Master of the Legend of Saint Bruno

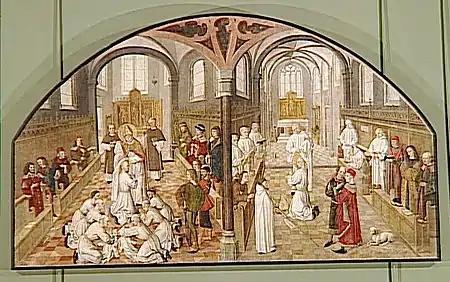
Master of the Legend of Saint Bruno: "Saint Bruno and Saint Hugh Take the Habit"

The Master of the Legend of Saint Bruno is the "notname" of an anonymous Gothic painter who was active in Cologne in the late 15th century. He is best known for the cycle of paintings on canvas produced for Cologne Charterhouse after which he is named.